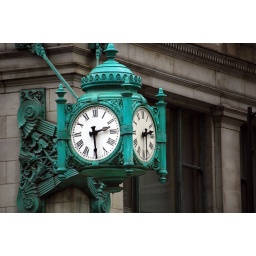
An old Copper clock hanging on the corner of a building near Lake and Michigan Streets in Chicago